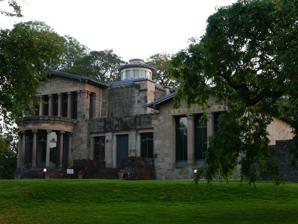
Building: Holmwood House
Country: United Kingdom
Year built: 1858
Historic house in Glasgow Holmwood House Holmwood House General information Architectural style Greek Revival Town or city Glasgow Country Scotland Construction started 1857 Completed 1858 Cost £3,682 Client James Couper Technical details Structural system masonry Design and construction Architect(s) Alexander Thomson Listed Building – Category A Official name 61, 63 Netherlee Road, "Holmwood" Designated 17 June 1967 Reference no. LB33944 Holmwood House is the finest and most elaborate residential villa designed by the Scottish architect Alexander "Greek" Thomson . It is also rare in retaining much of its original interior decor, and being open to the public. A Category A listed building , the villa is located at 61–63 Netherlee Road, Cathcart , in the southern suburbs of Glasgow , and is owned by the National Trust for Scotland . Holmwood is considered to be immensely influential by several architectural historians, because the design as published in Villa and Cottage Architecture: select examples of country and suburban residence recently erected in 1868 may have influenced Frank Lloyd Wright and other proto-modernist architects. History Holmwood was constructed for James Couper, a paper manufacturer in 1857–1858. Couper and his brother Robert owned the Millholm paper mill in the valley of the White Water of Cart immediately below the villa.  The principal rooms of Holmwood were orientated towards the view of Cathcart Castle (demolished in 1980). The cost of the house was £2,608:4:11d; the coach house, greenhouse & outbuildings cost a further £1,009:19:6d; and the gates an additional £75:2:0d The polychromatic decoration was designed by Thomson and executed by Campbell Tait Bowie . The most notable survival is in the dining room which has a frieze of panels enlarged from John Flaxman 's illustrations of Homer 's Iliad . The sculpture on the hall chimneypiece was by George Mossman . Holmwood was altered in the 1920s by the owner, James Gray. After World War II it was purchased by a local vet, James McElhone and his family, wife Betty and children: Rosemary, James, Helen and Paul. Holmwood was then sold to the Sisters of Our Lady of the Missions who obliterated much of the original decoration with plain paint. The gardener's cottage was demolished in the 1970s; the grounds and those of an adjacent villa were used for a Catholic primary school. The nuns put the property on the market in the early 1990s, and there was a danger that the grounds would be developed for housing, destroying the setting of the villa. Following an appeal, Holmwood was acquired by the National Trust for Scotland in 1994 with the support of £1.5million from the National Heritage Memorial Fund . It was restored by Page\Park Architects in 1997–1998.  Their work included undoing the 1920s alterations and rebuilding the connecting screen wall to the coach house. Patrick Baty carried out the paint analysis. City of Architecture and Design In 1999, the Clydesdale Bank issued a £20 note to mark Glasgow's celebrations as UK City of Architecture and Design which featured an illustration of the dome of Holmwood House, along with the Lighthouse building on the reverse. The obverse side carried a portrait of Thomson. Holmwood, South Australia A second 'Holmwood' was constructed in 1885 for the wealthy mining magnate, benefactor and politician, William Austin Horn , at North Walkerville , Adelaide . The house was built posthumously from Thomson designs published in Villa and Cottage Architecture: select examples of country and suburban residence recently erected by Blackie & Son Publishing in 1868. This published work also included other Thomson designs, including his Romanesque Craig Ailey Villa at Cove on the Firth of Clyde . Although Holmwood was based on Thomson's designs and closely resembles Holmwood House, modifications were made to the internal design making the room layouts significantly different. See also List of Category A listed buildings in Glasgow Millbrae Crescent References